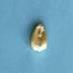
Maize quality: Bad